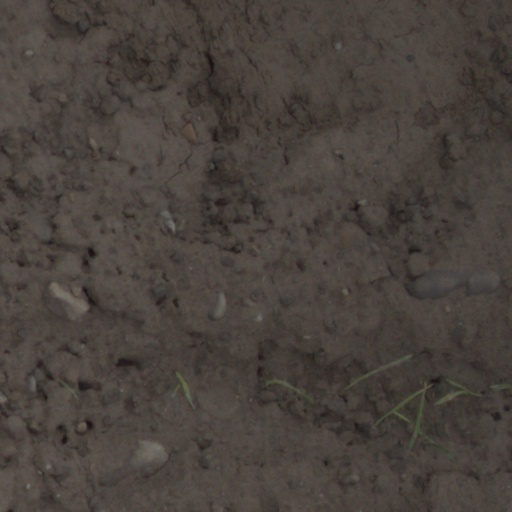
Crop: wheat